Frankie Gallagher

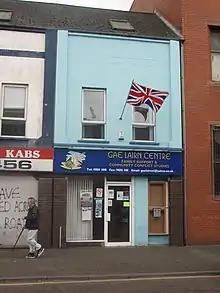
Gae Lairn Centre

Gallagher had little involvement in politics prior to the dissolution of the Ulster Democratic Party, but rather was a community worker in East Belfast who was known to count convicted murderer of six people Michael Stone amongst his friends. During this time he also worked for Gae Lairn, an Ulster Scots based community project for former prisoners. Nevertheless, despite his comparatively low profile, when the UDA decided to recall the UPRG Gallagher was chosen along with the likes of Tommy Kirkham and Sammy Duddy to provide a new team of spokesmen for their political arm.